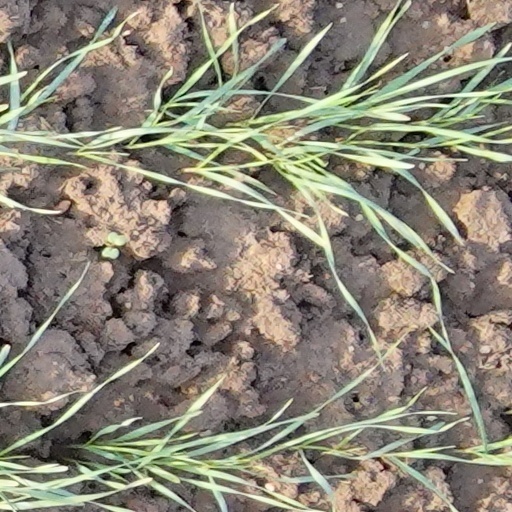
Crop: wheat